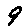
Label: 9